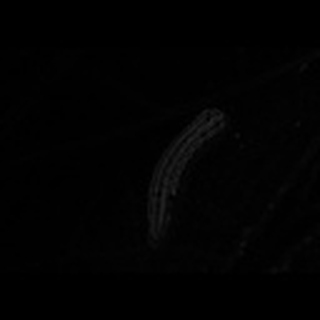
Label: cotton_army_worm